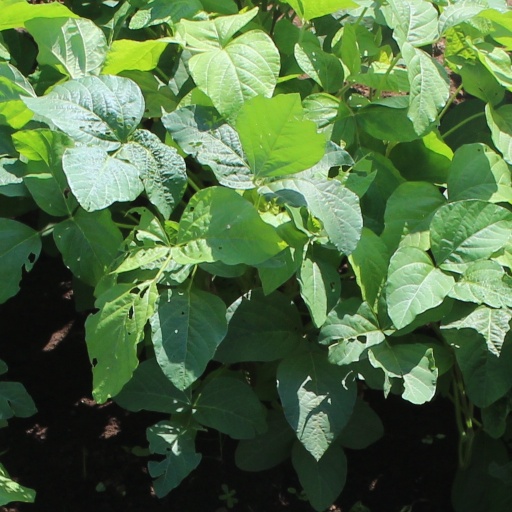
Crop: soybean